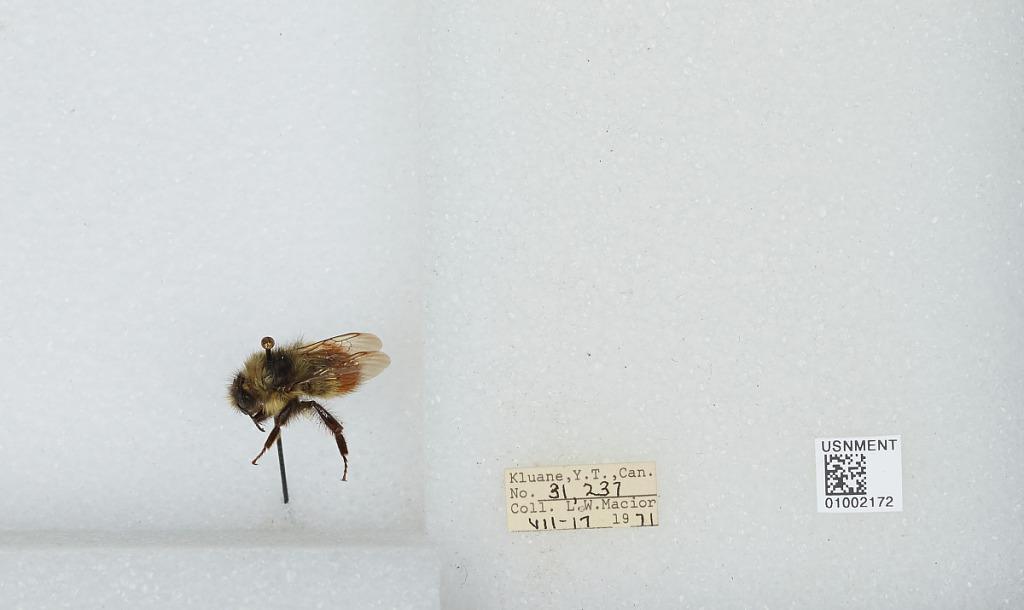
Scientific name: Bombus (Pyrobombus) flavifrons Cresson
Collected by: L. Macior
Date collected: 1971-7-17
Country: Canada
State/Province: Yukon Territory
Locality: Kluane
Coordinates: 60.75, -139.5